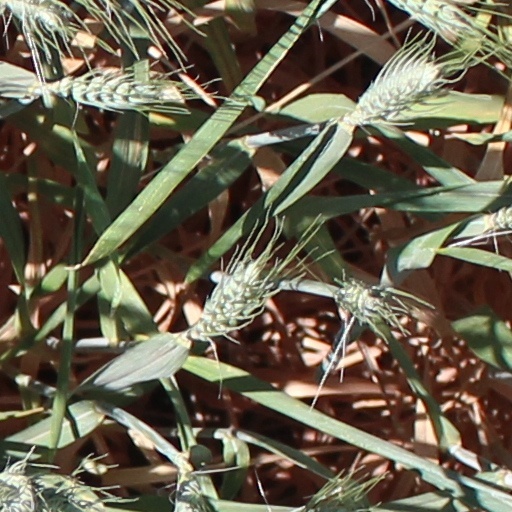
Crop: wheat